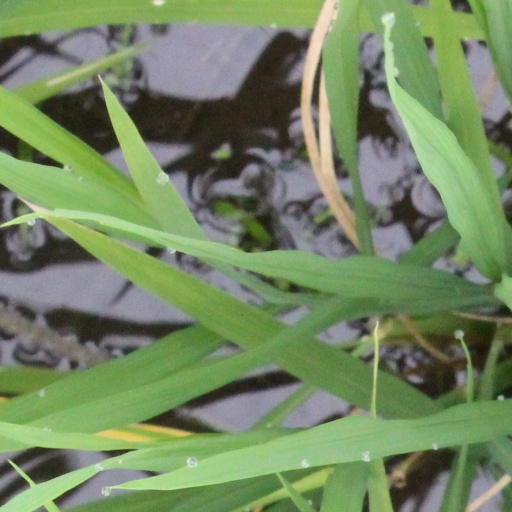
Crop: rice